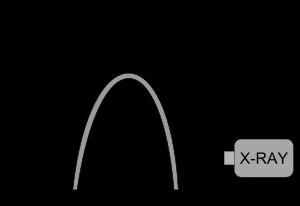
L’histoire de la médecine dentaire est une partie de l'histoire de la médecine, et l'étude des développements historiques de la médecine dentaire, y compris des biographies des personnes qui ont influencé la médecine dentaire de leur temps. Cette histoire s'étend très loin dans le passé. Ainsi, au Danemark, la preuve de l'ouverture d'une molaire remonte au néolithique. Le traitement conservatoire des dents chez les anciens paysans du Pakistan a pu être prouvé dans l'intervalle de 7 000 à 5 500 ans av. J.C, et ce avec l'intention de « réparer » les dents, et éventuellement même de combler les cavités. Depuis les Sumériens, on a cru jusqu'aux temps modernes qu'un ver dans la dent était responsable de la carie. Les premiers travaux sur la technique dentaire ont été faits au milieu du Iᵉʳ millénaire av. J.-C. par les Étrusques et les Phéniciens. L'influence des savants romains et grecs a été déterminante au Moyen Âge tant dans le monde chrétien que dans le monde arabe.